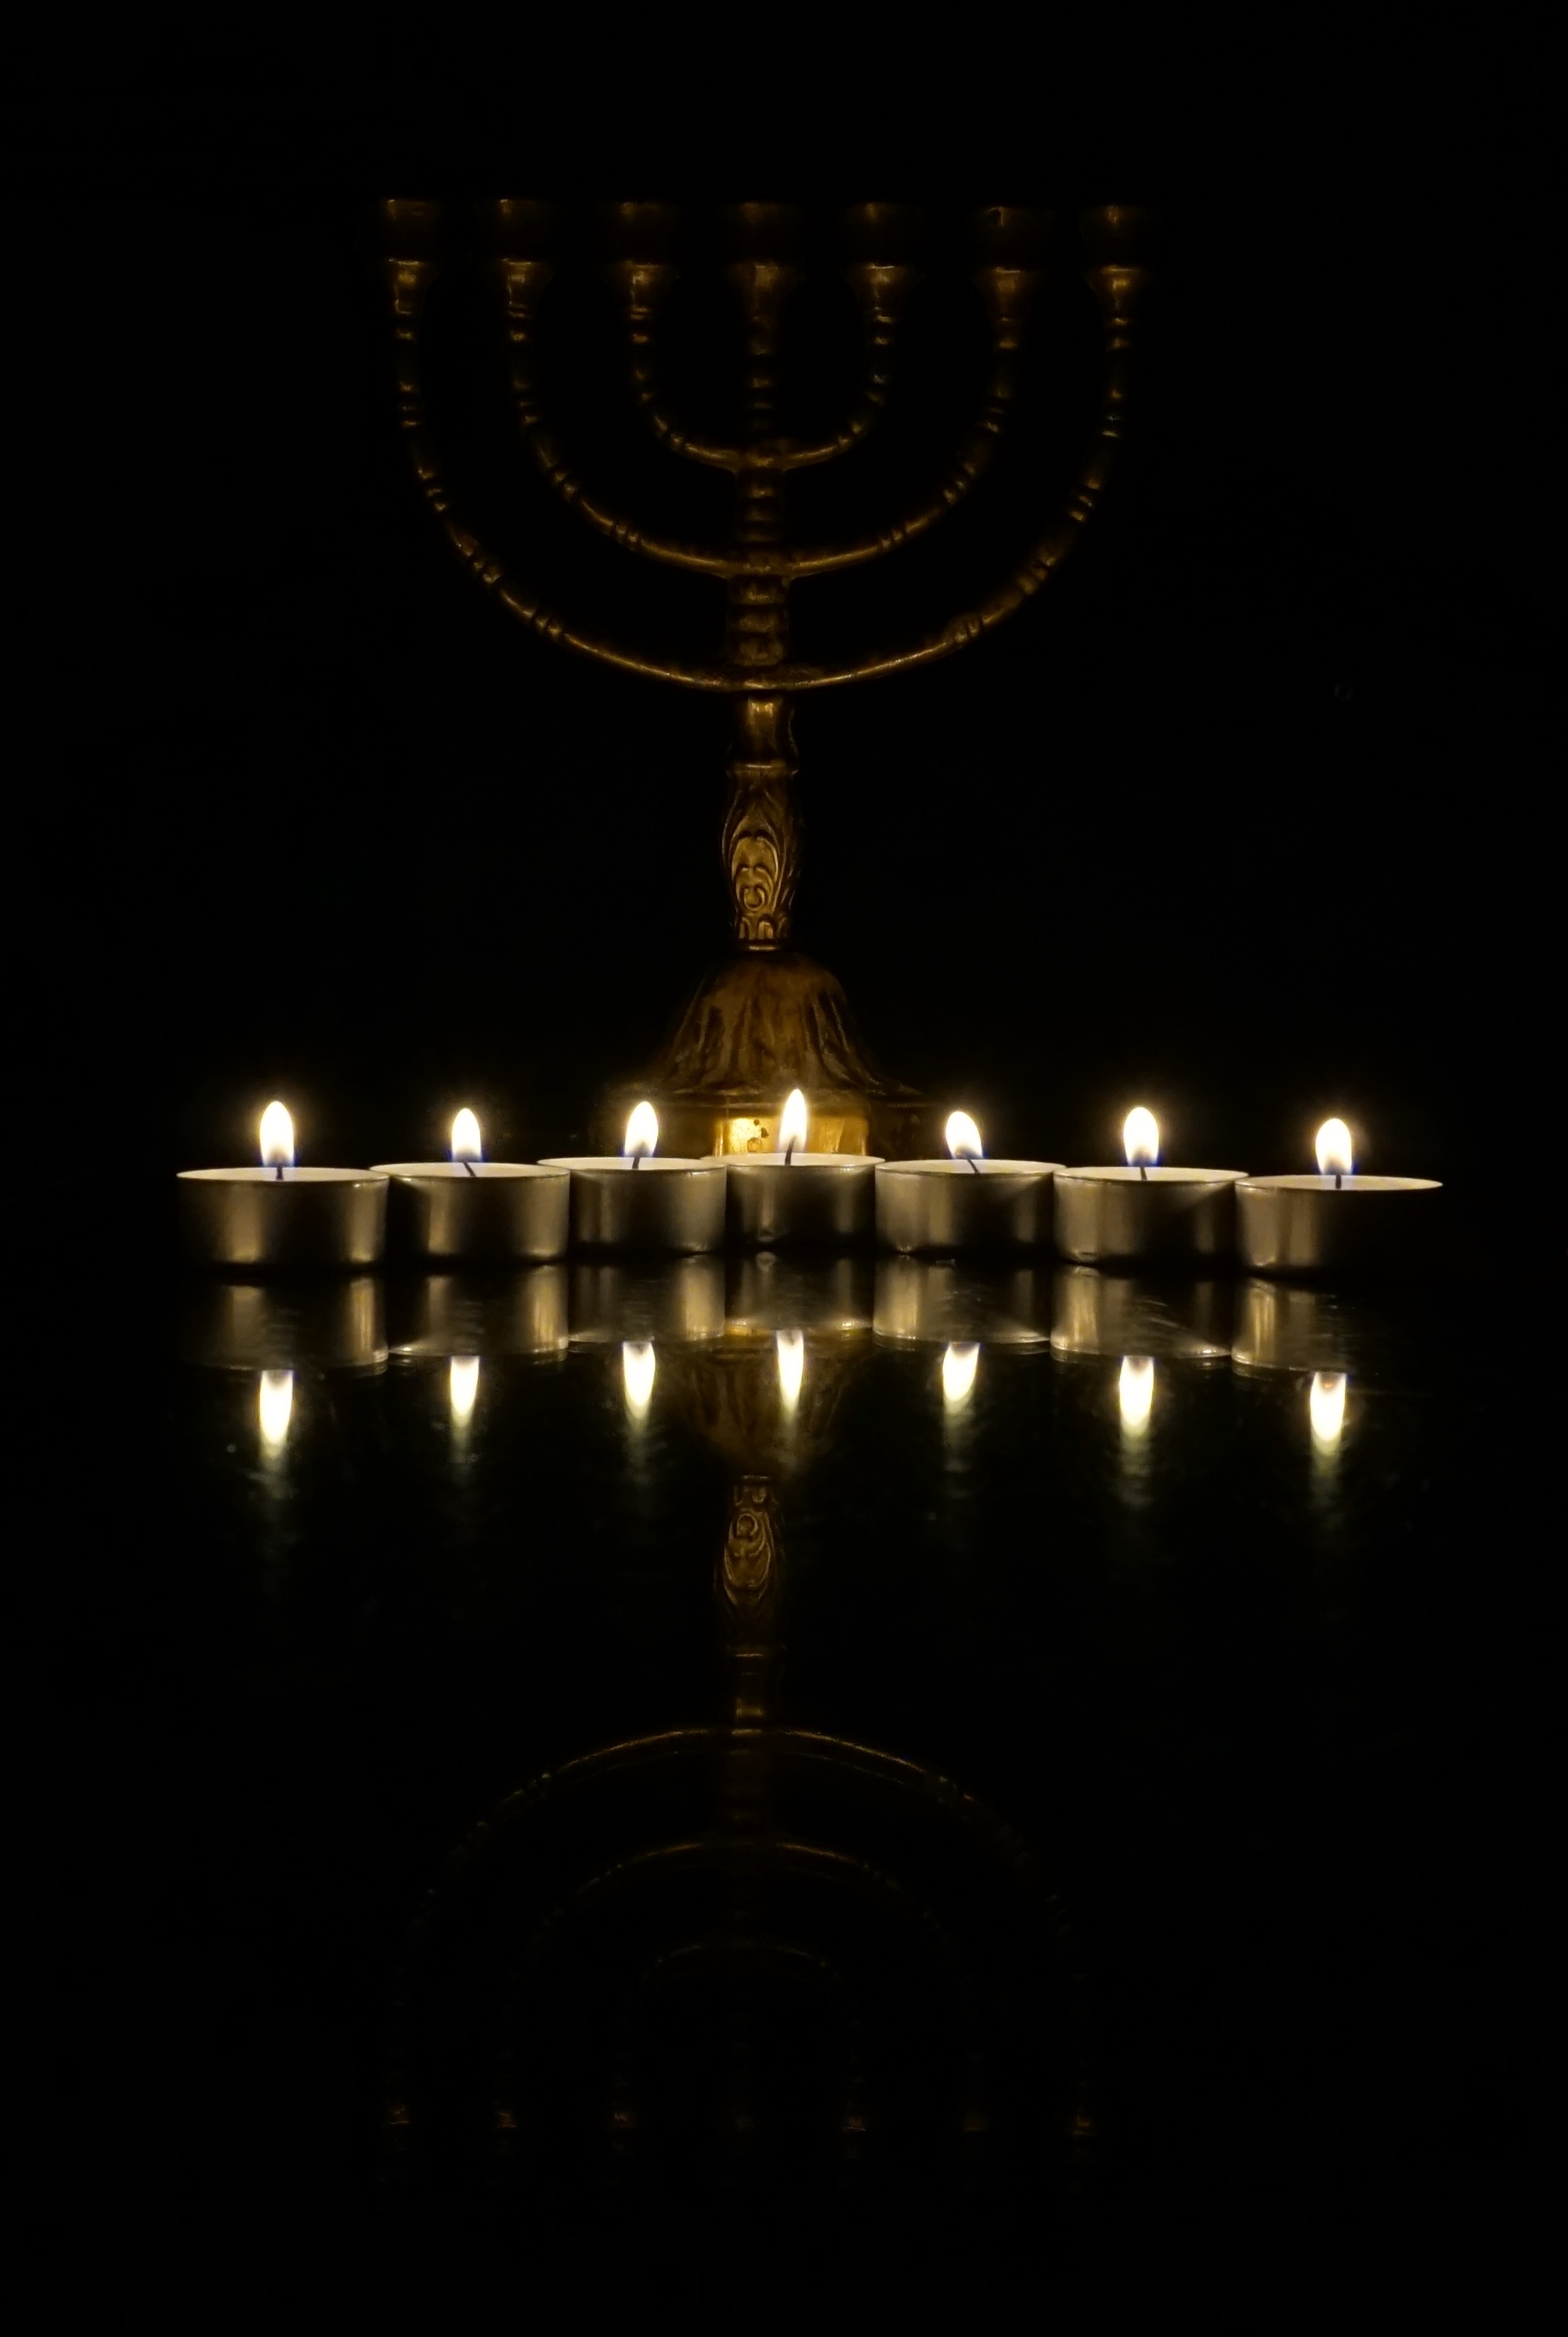
light, flame, fire, religion, darkness, street light, lighting, circle, candlestick, lights, candles, symmetry, light fixture, chandelier, mood, candlelight, mirroring, tealight, judaism, menorah, tea lights, minora